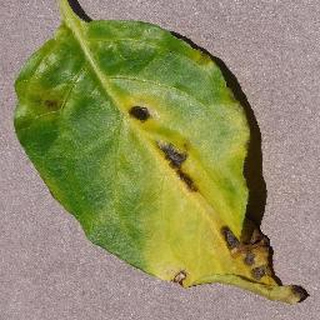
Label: bell_pepper_bacterial_spot